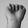
ASL letter: A